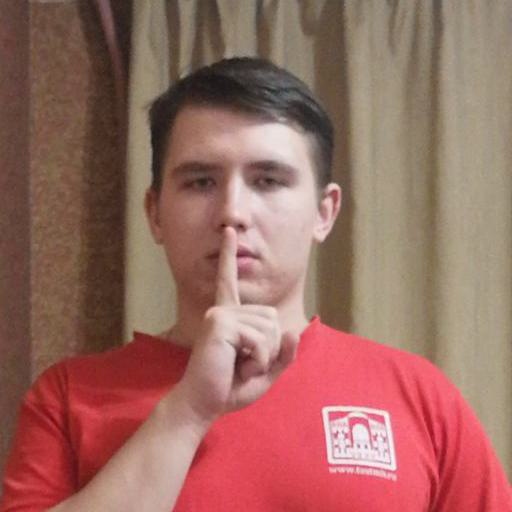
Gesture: mute